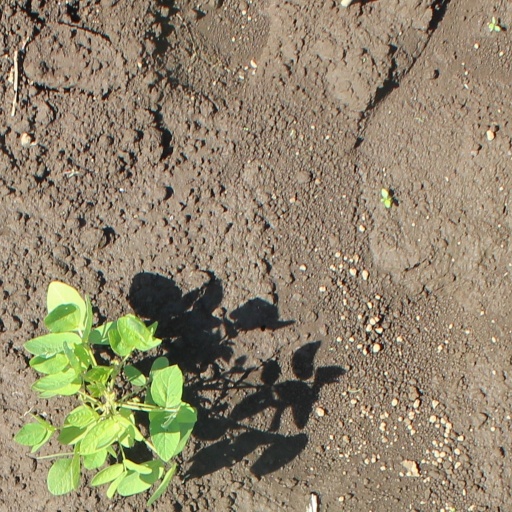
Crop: soybean